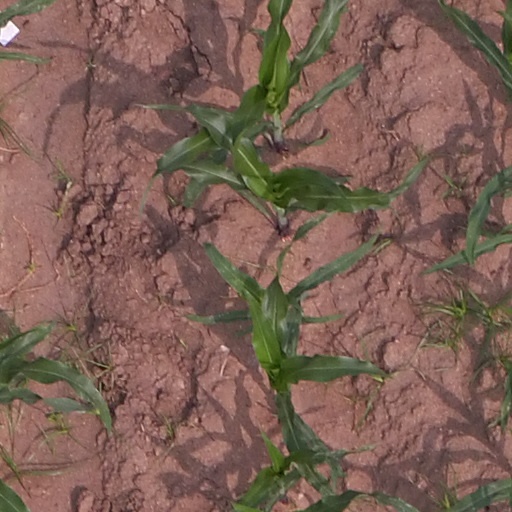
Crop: maize; corn